Deinacrida heteracantha

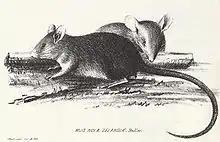
Polynesian rat (kiore)

While "D. heteracantha" were commonly seen on Little Barrier Island in the 1950s, numbers have declined strongly since then. Predation rather than habitat destruction is regarded as the main cause for this. Feral cats were present on the island until they were completely eradicated in the 1980s, and may have fed on vulnerable juvenile "D. heteracantha".